Royal Agricultural Winter Fair

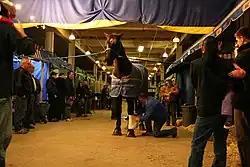
A lineup of horses being polished and wrapped backstage for the show at the Royal Agricultural Winter Fair, November 2008

The Royal Agricultural Winter Fair (RAWF), also known as The Royal, is an annual agricultural fair that is held in Toronto, Ontario, Canada during the first two weeks of November. It was inaugurated in 1922 in the Coliseum, on the grounds of Exhibition Place. It has since been expanded to also take up the Enercare Centre and remains an important exhibit for livestock breeders. Elizabeth II, as Queen of Canada, was the fair's royal patron. Members of the Canadian Royal Family have also been guests of honour at the fair. It is the largest indoor agricultural fair in the world.